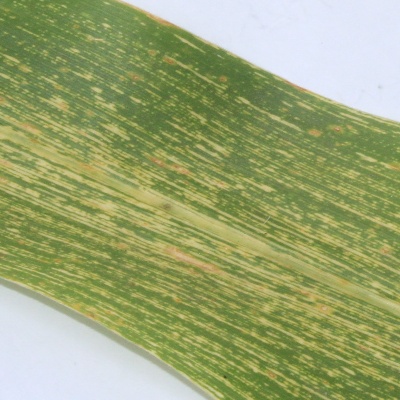
Crop: Maize
Condition: streak virus